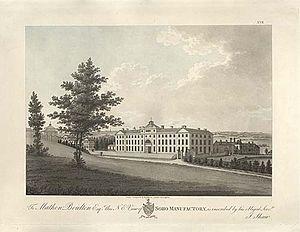
Soho Mint est un atelier monétaire privé fondé par Matthew Boulton en 1788 à Handsworth, Soho, près de Birmingham, qui se chargea entre autres de la fabrication des pièces de monnaie en cuivre pour la Royal Mint.
Birmingham /biʁmiŋam/ est une ville et un district métropolitain des Midlands de l'Ouest au centre de l'Angleterre. C'est la deuxième ville la plus peuplée du Royaume-Uni après Londres et avant Manchester. Elle compte une population de 1 141 400 habitants, et fait partie de la conurbation des Midlands de l'Ouest, laquelle a une population de 4 332 629 habitants. Depuis 1889, elle a le statut de cité.